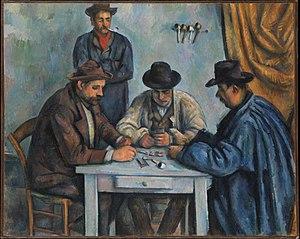
La Belle Époque est un chrononyme rétrospectif désignant la période marquée par les progrès sociaux, économiques, technologiques et politiques, principalement en France et s'étendant de la fin du XIXᵉ siècle au début de la Première Guerre mondiale en 1914. Le terme correspond pour les Britanniques à la fin de l'époque victorienne et à l'époque édouardienne ; pour les Allemands, c'est le wilhelminisme. L'expression française est comprise et utilisée dans la plupart des pays européens.